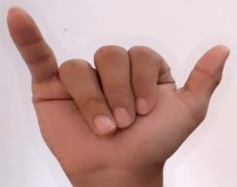
ASL sign: Y